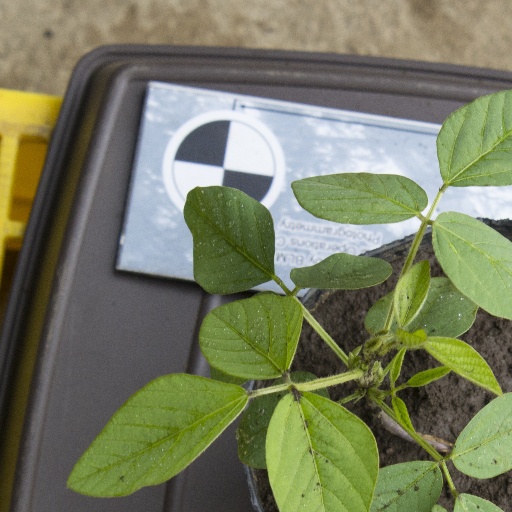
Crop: soybean